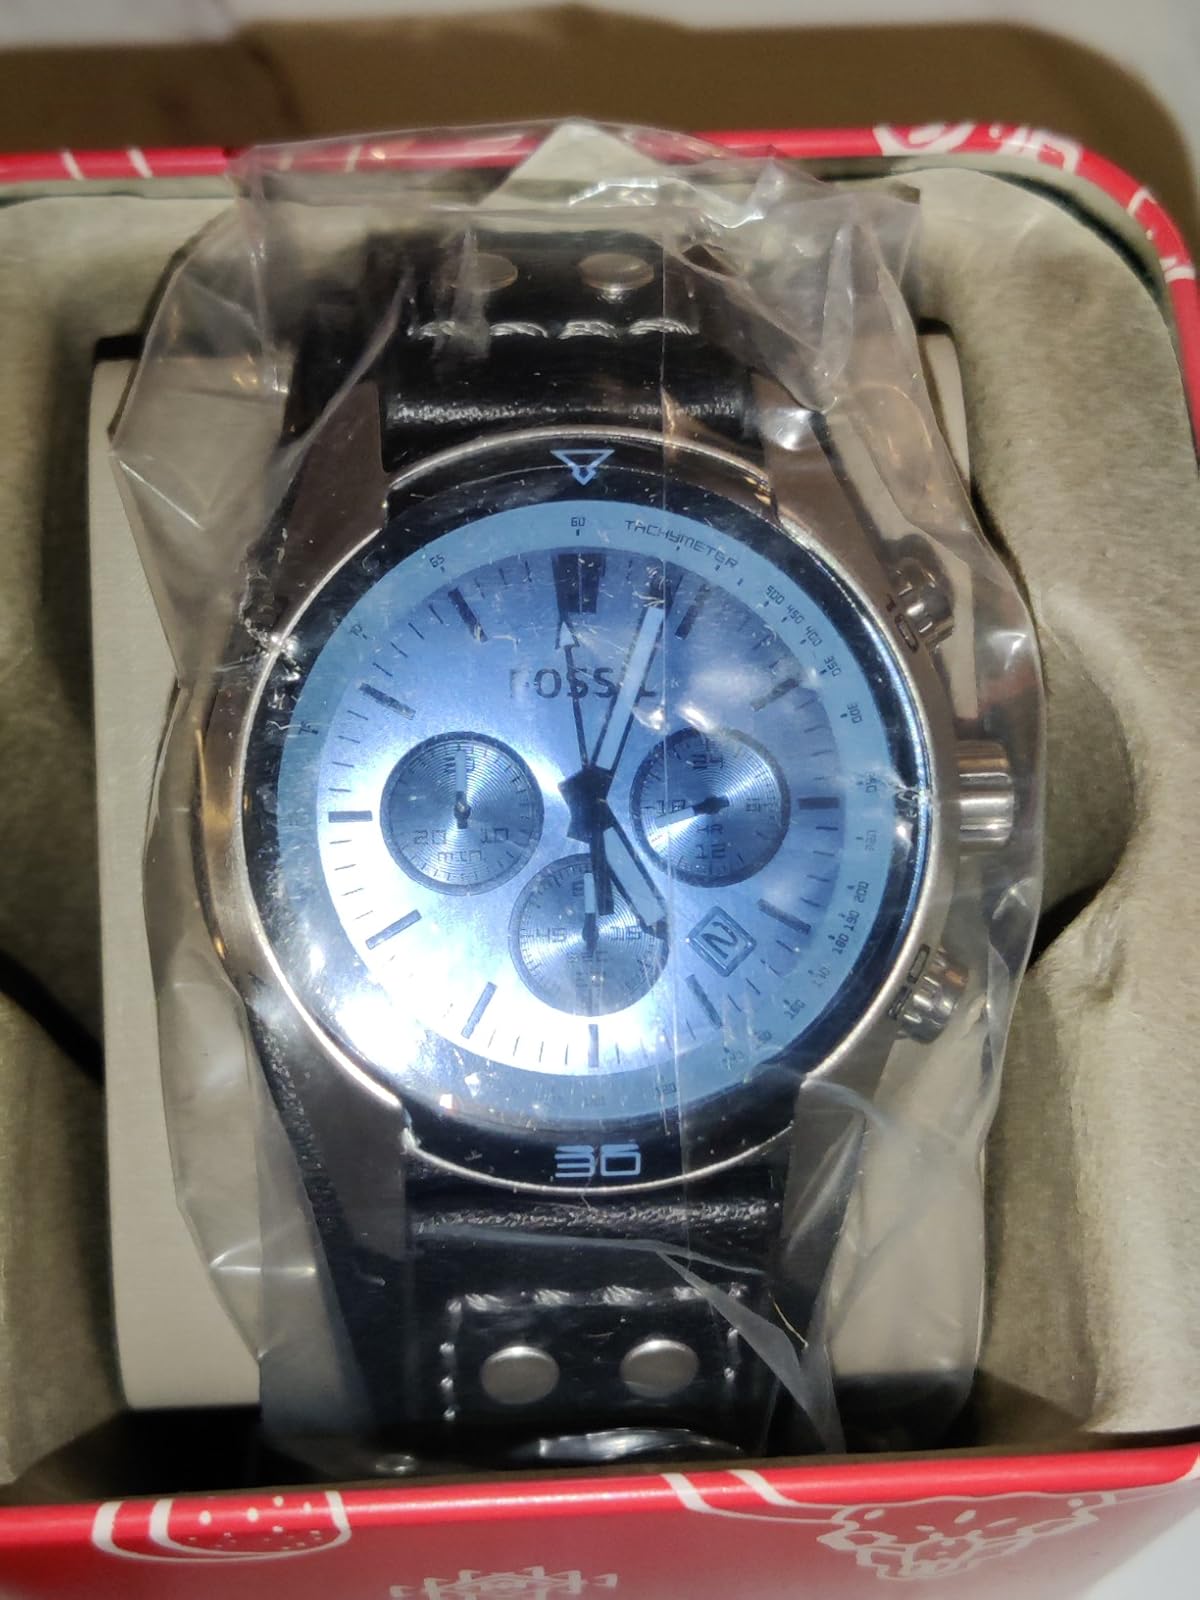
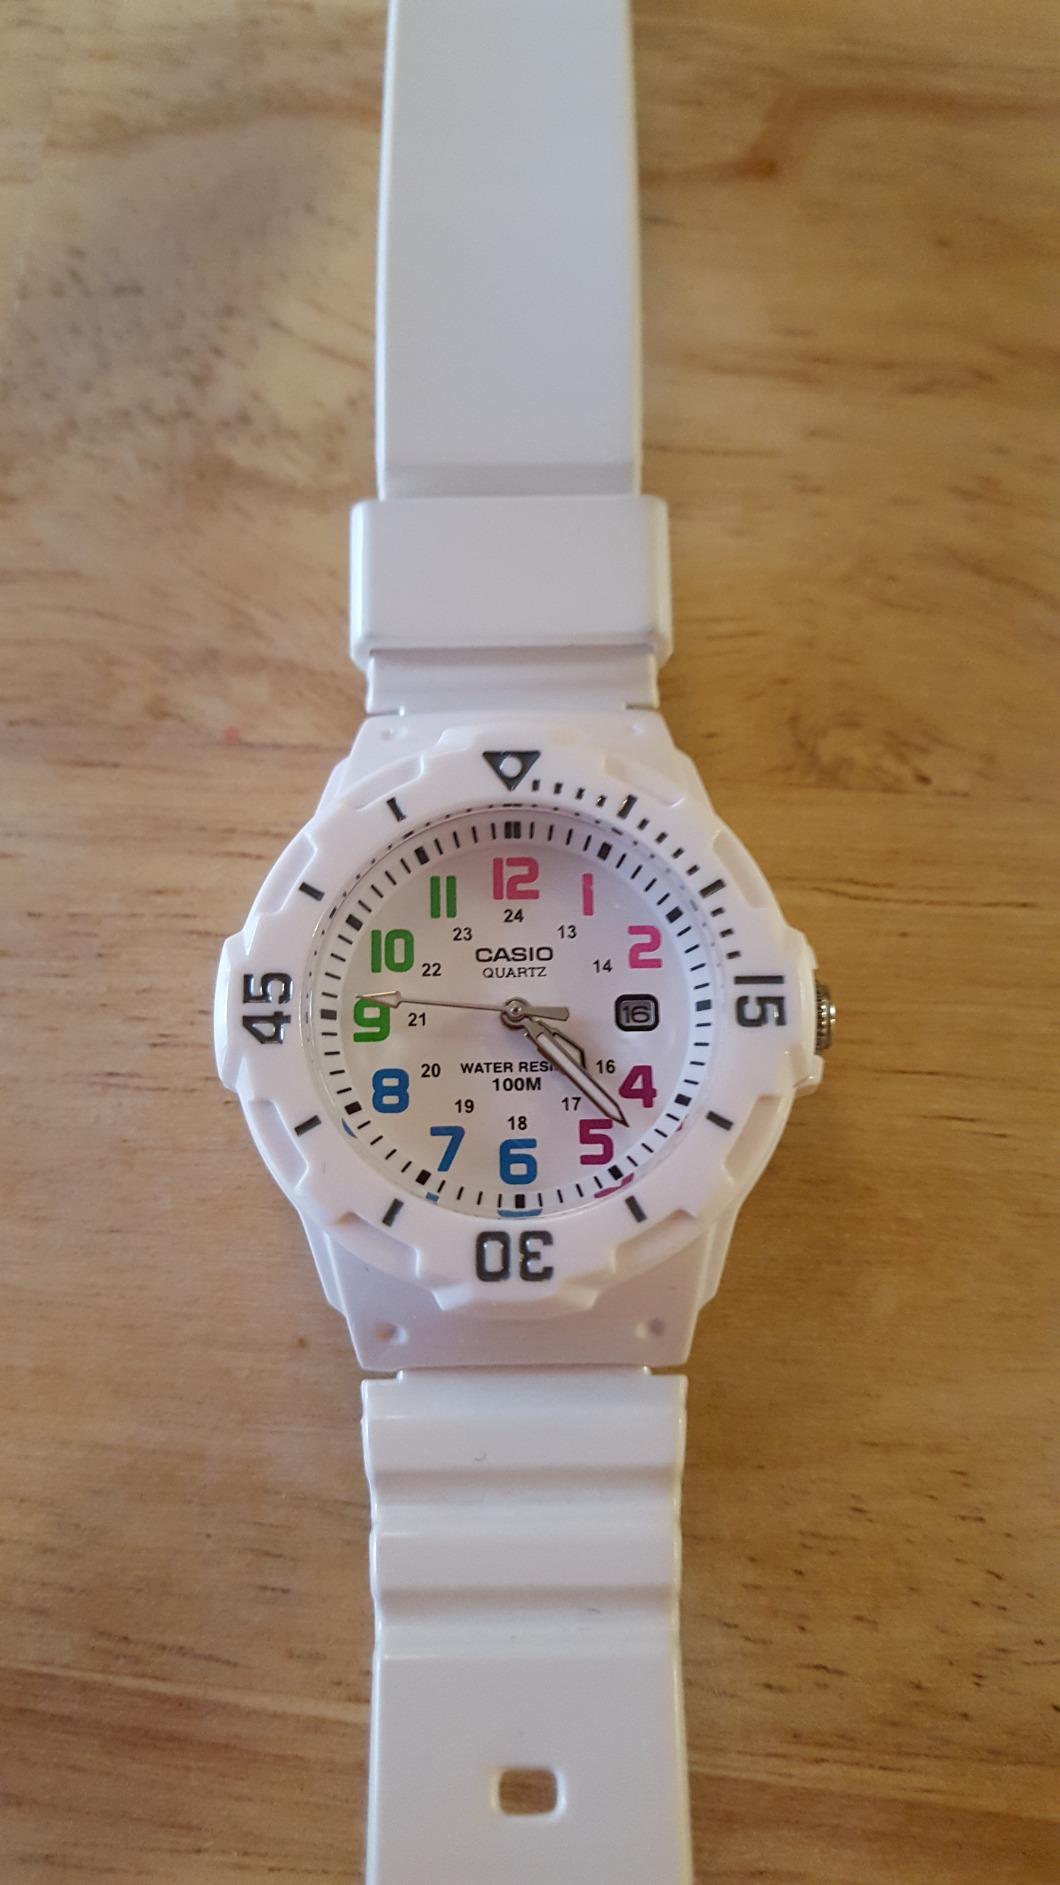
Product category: accessories_watch
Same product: no